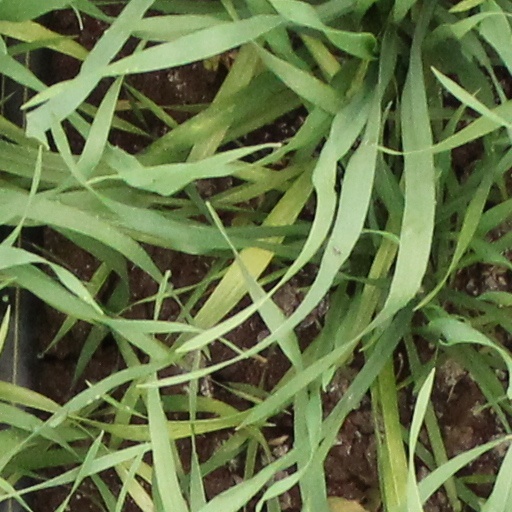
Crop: wheat